SS Aden (1891)

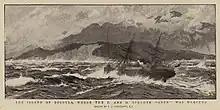
The Island of Socotra where the Steamer Aden was wrecked, by CJ Staniland, published in "The Graphic", July 1897

On 8 June "Aden" reduced speed, while a working party transferred coal from her deck down to her bunkers, which by then were partly depleted. At about 0250 hrs on the morning of 9 June, "Aden" stuck rocks about southeast of Ras Radressa on Socotra, an island in the Arabian Sea near the mouth of the Gulf of Aden.